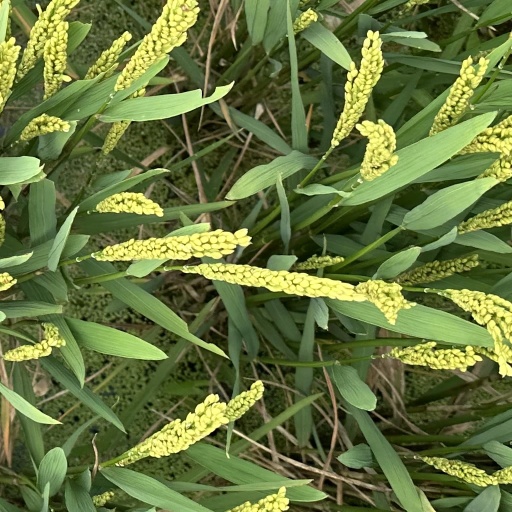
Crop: rice